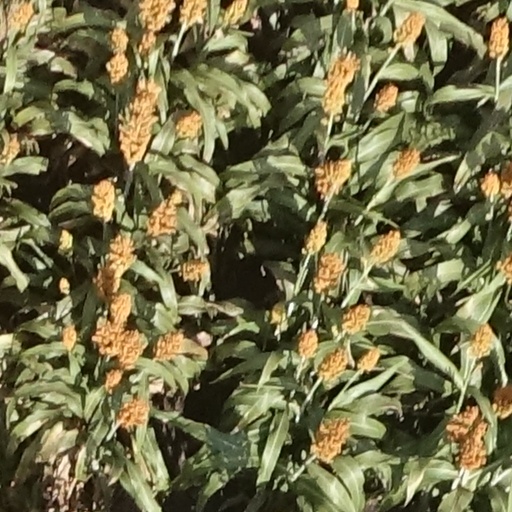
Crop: sorghum